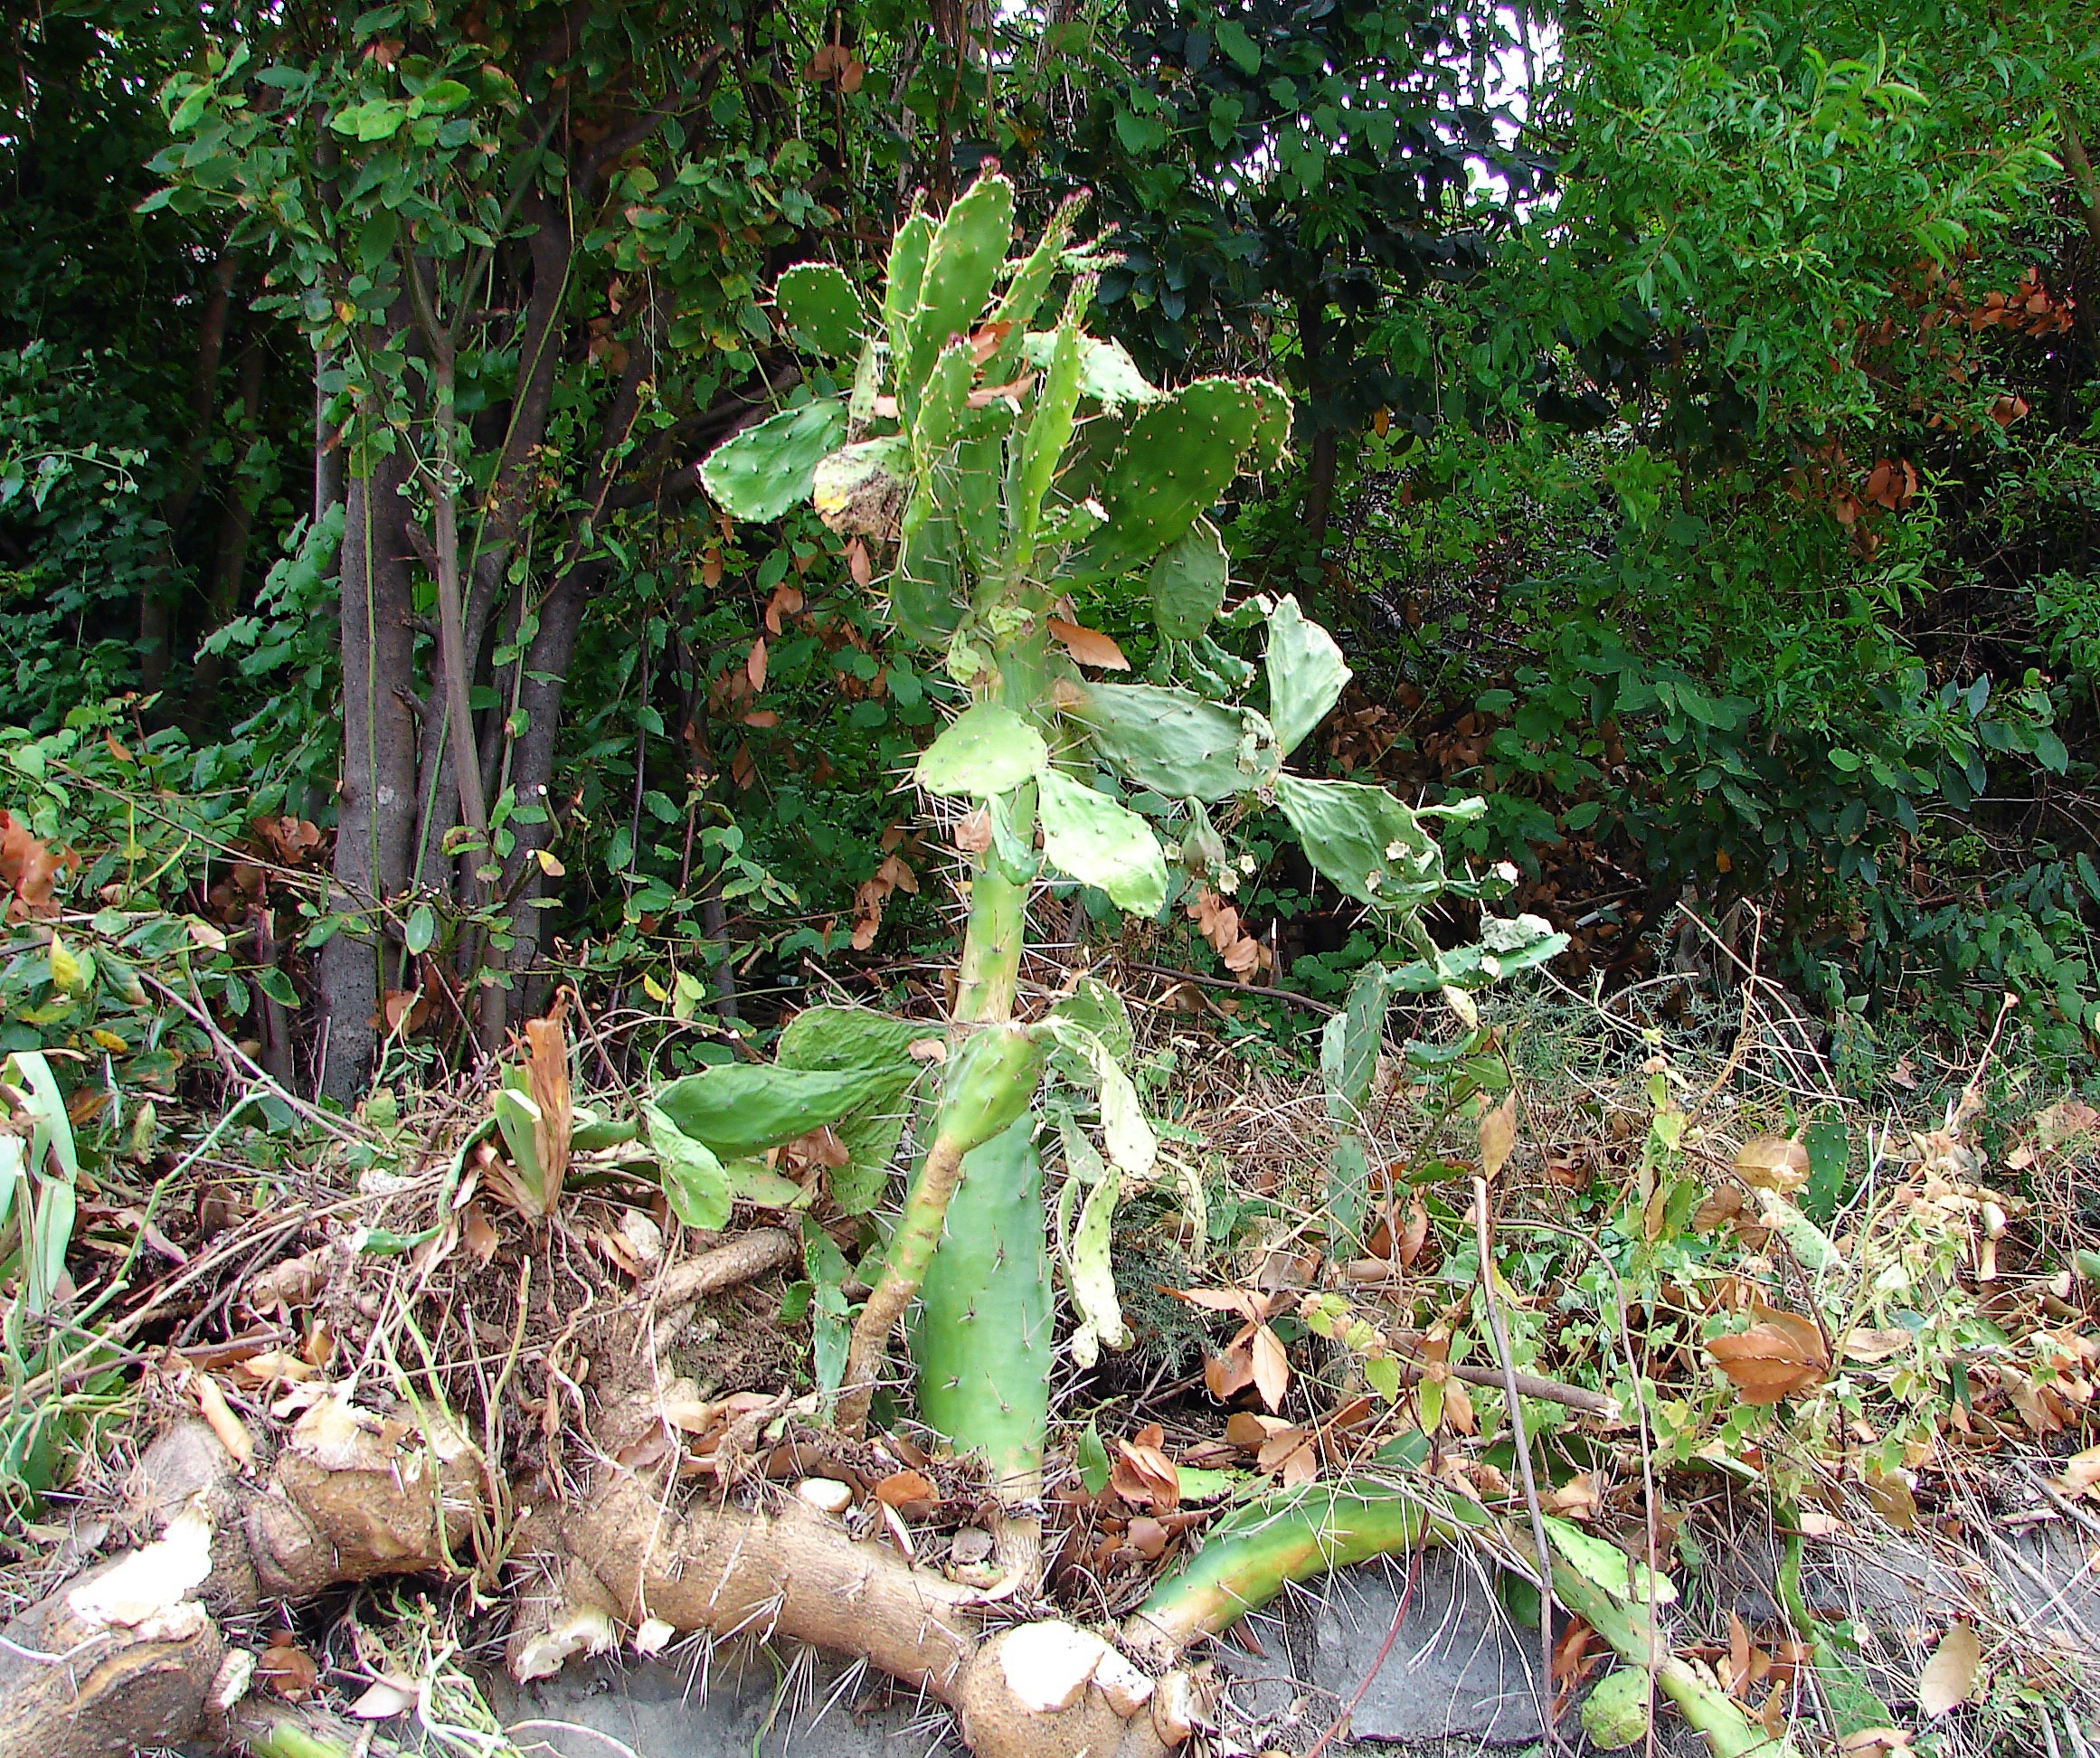
tree, forest, cactus, plant, leaf, flower, wild, foliage, food, produce, botany, succulent, garden, cacti, flora, plants, greenery, wildflower, dense, leaves, leafy, woods, vegetation, shrub, rainforest, growing, spikes, forests, thorns, deciduous, roots, big, large, woodland, parks, thick, backgrounds, greens, flowering plant, fleshy, woody plant, land plant, growths